Adult/Child

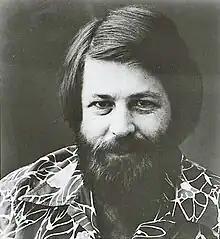
Brian Wilson in 1977

At the end of 1976, Brian Wilson produced "The Beach Boys Love You" (released in April 1977), after which he immediately moved onto the production of what became "Adult/Child". Music historian Keith Badman writes that Wilson "reportedly [started the new album] on the insistence of his former doctor", Eugene Landy, who had been relieved of his services in December 1976. Wilson's 2016 memoir, "I Am Brian Wilson", attributes the album's title to Landy. "He meant that there were always two parts of a personality, always an adult who wants to be in charge and a child who wants to be cared for, always an adult who thinks he knows the rules and a child who is learning and testing the rules."